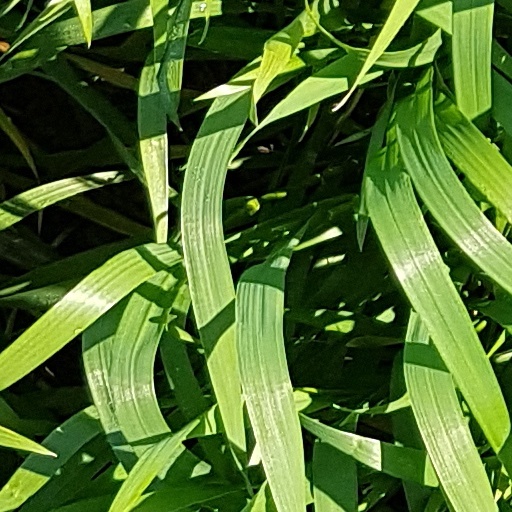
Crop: wheat